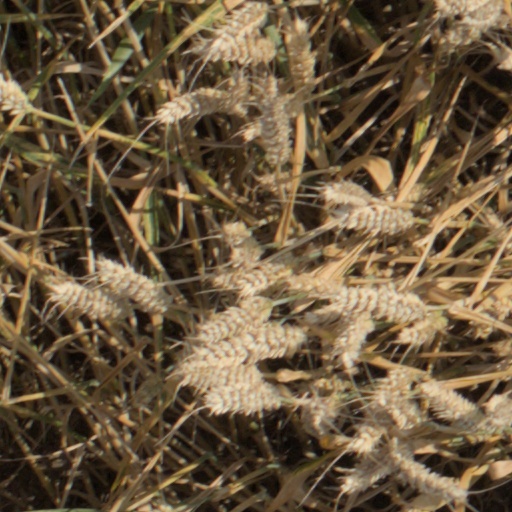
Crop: wheat